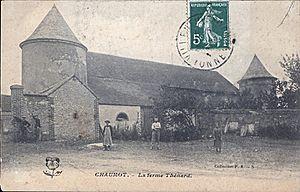
Ferme du manoir Thénard à Chaumot et les tourelles déplacées du château
Le baron Louis Jacques Thénard, né à La Louptière le 4 mai 1777 et mort à Paris le 21 juin 1857, est un chimiste français. Il fut professeur au Collège de France, à l'École polytechnique et à la faculté des sciences de Paris, député puis pair de France, vice-président du conseil royal de l'instruction publique et chancelier de l'Université.
Le château de Chaumot est un ancien château, aujourd’hui disparu, situé dans la commune de Chaumot dans l’Yonne.